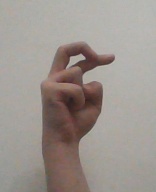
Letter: zay